Forest Hills–71st Avenue station

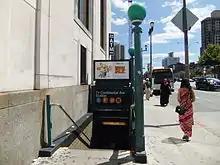
Stairs along the Ridgewood Savings Bank's Forest Hills Branch, a New York City designated landmark

The station's I-beam columns are painted emerald green with signs reading "71 – Forest Hills", while older signs on the black columns between the express tracks read "CONTINENTAL AVENUE – Forest Hills" in black lettering on a white background.